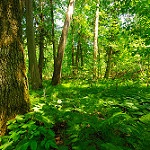
Scene: Outdoor